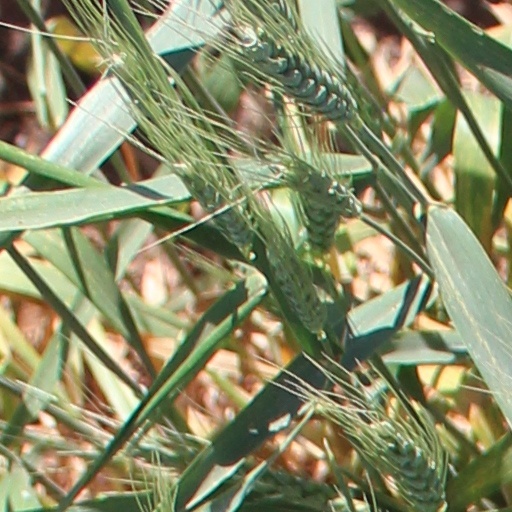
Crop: wheat